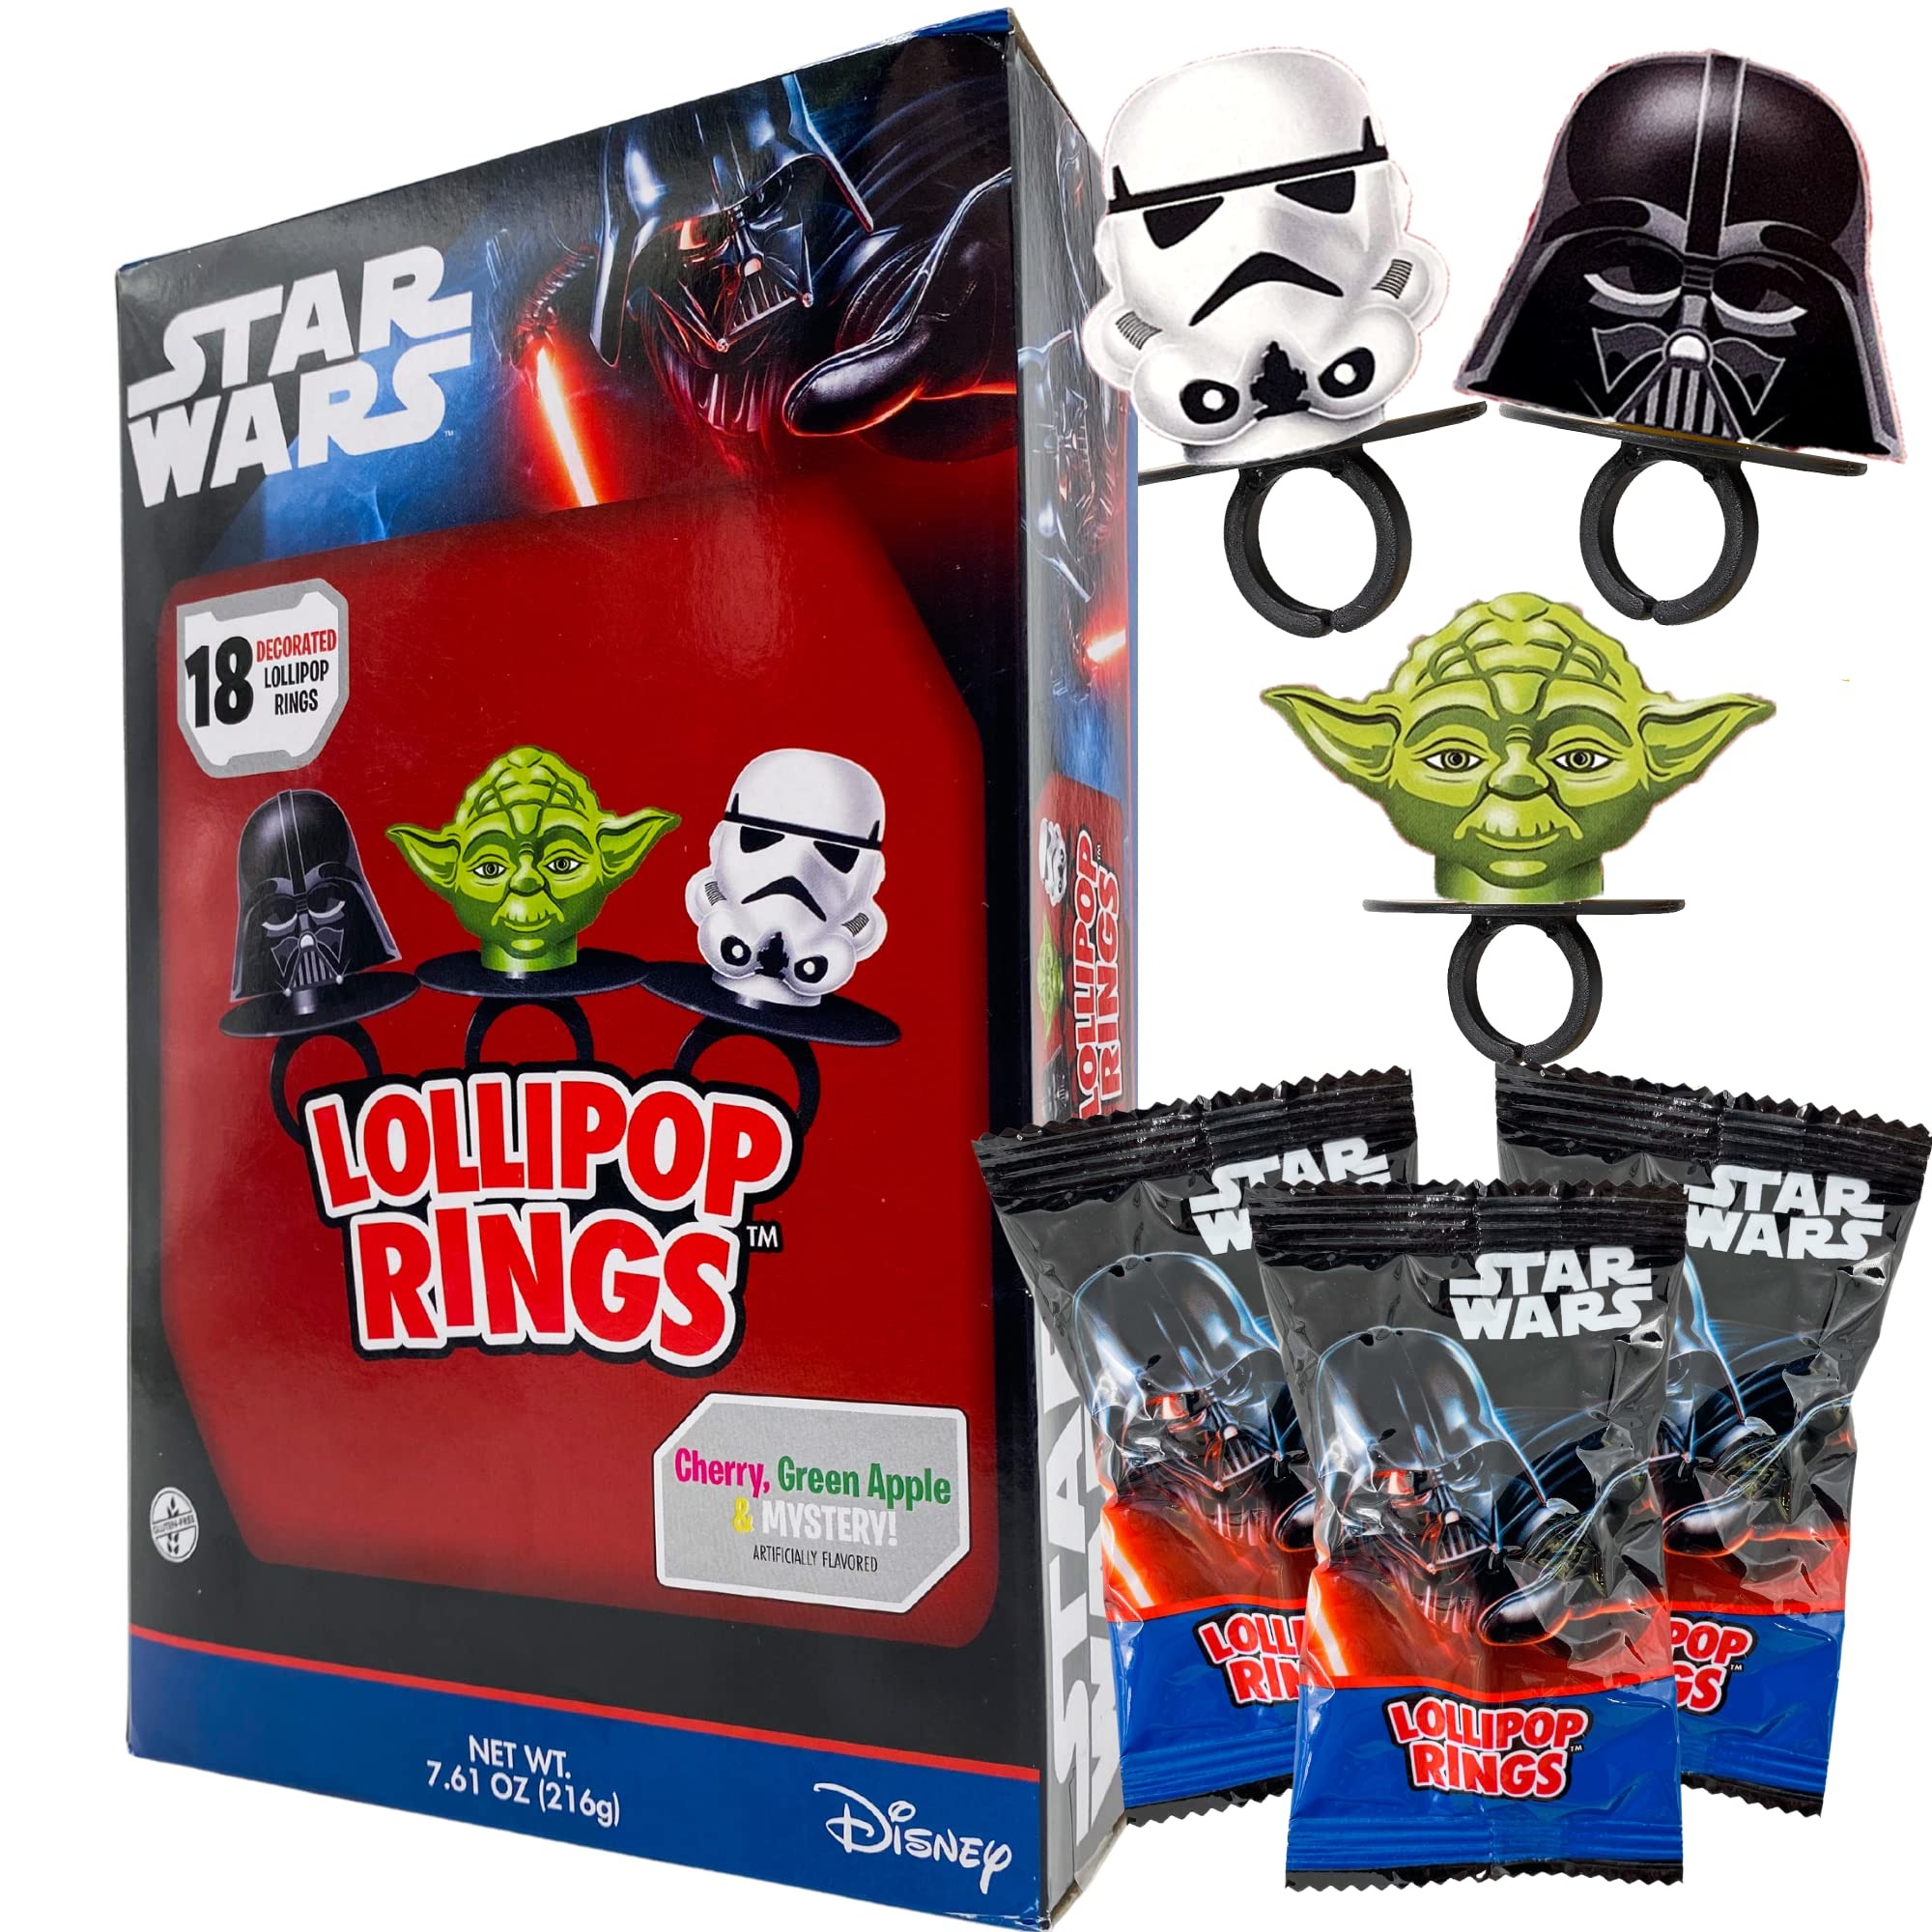
Item Name: Imaginings 3 Star Wars Candy Lollipop Rings, Individually Wrapped Birthday Party Favors, Candy for Party Bags, 18 Count
Bullet Point 1: STAR WARS LOLLIPOP RINGS - These delicious lollipop rings are a must-have for any Star Wars fan! Intended for Ages 15 and up.
Bullet Point 2: DECORATED CHARACTERS - This pack of 18 lollipop rings are decorated with your favorite Star Wars characters! Darth Vader, Stormtrooper and Yoda are included. Try to collect them all!
Bullet Point 3: FLAVORS INCLUDE CHERRY, GREEN APPLE AND MYSTERY - Choose your favorite flavor, or try them all! With three different options to choose from, you're sure to find a favorite.
Bullet Point 4: INDIVIDUALLY WRAPPED - All lollipops are individually wrapped making them great for sharing with your friends. Perfect as a Valentine's Day Classroom Exchange Kit.
Bullet Point 5: BIRTHDAY PARTY FAVORS - These lollipop rings make the perfect party favor for any Star Wars themed birthday! They come in a pack of 18, with three different flavors to choose from. Add these fun treats to your goodie bags for a surprise that everyone will love!
Product Description: STAR WARS LOLLIPOP RINGS - These delicious lollipop rings are a must-have for any Star Wars fan! DECORATED CHARACTERS - This pack of 18 lollipop rings are decorated with your favorite Star Wars characters! Darth Vader, Stormtrooper and Yoda are included. Try to collect them all! FLAVORS INCLUDE CHERRY, GREEN APPLE AND MYSTERY - Choose your favorite flavor, or try them all! With three different options to choose from, you're sure to find a favorite. INDIVIDUALLY WRAPPED - All lollipops are individually wrapped making them great for sharing with your friends. BIRTHDAY PARTY FAVORS - These lollipop rings make the perfect party favor for any Star Wars themed birthday! They come in a pack of 18, with three different flavors to choose from. Add these fun treats to your goodie bags for a surprise that everyone will love!
Value: 7.61
Unit: Ounce

Price: 18.88